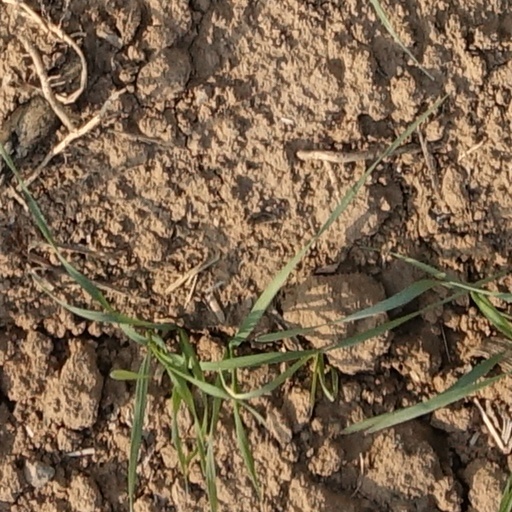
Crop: wheat